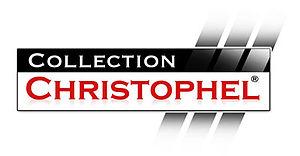
La collection ChristopheL est un fonds d'archives cinématographiques français recensant près de 300 000 films et plusieurs millions d’éléments.